History of United Kingdom–United States relations

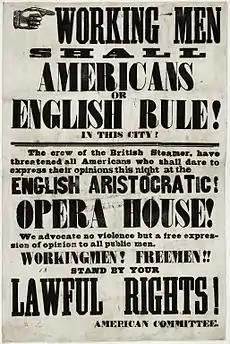
A strongly worded anti-British handbill handed out in New York City, which was prior to and complicit in instigating the 1849 Astor Place riot

Trade resumed between the two nations when the war ended. The British allowed all exports to America but forbade some American food exports to its colonies in the West Indies. British exports reached £3.7 million, compared with imports of only £750,000. The imbalance caused a shortage of gold in the US.